Kirtan

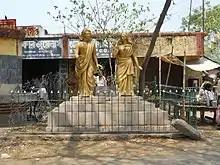
Statue of Vaiṣṇava Sahajiyā poet Chandidas and his lover Rajakini, at his birthplace of Nanoor

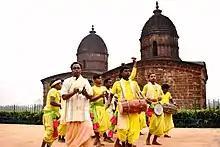
Kirtan at front of the Jor Mandir Temple in Bishnupur

One important promoter of Vaishnava kirtan in Bengal was Chandidas (1339–1399), who introduced Vaishnava kirtan in Bengali and was very influential on later Vaishnava northern kirtan. Chandidas was instrumental in the Bengali Vaiṣṇava Sahajiyā tradition, a form of tantric Vaishnavism focused on Radha and Krishna which flourished in Bengal, Bihar, Orissa, and Assam. The Vaiṣṇava Sahajiyā tradition produced many great Bengali language poets and singers.